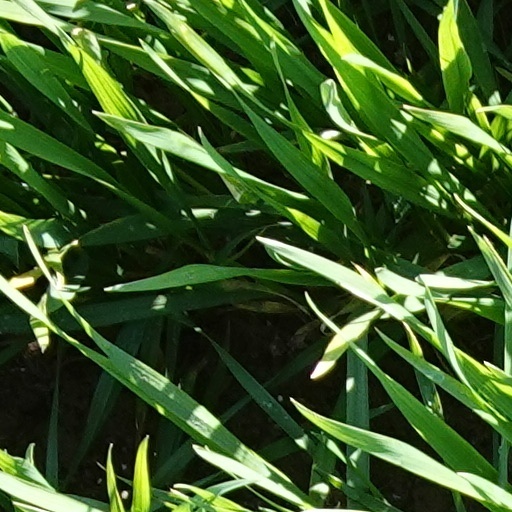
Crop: wheat